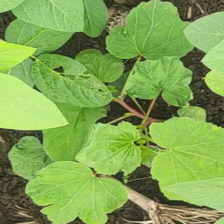
Weed species: Little_Mallow(Malva parviflora)